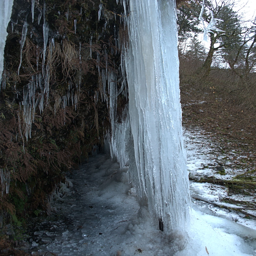
i hiked up to the waterfall in the photo above , and found an ice cave behind it !